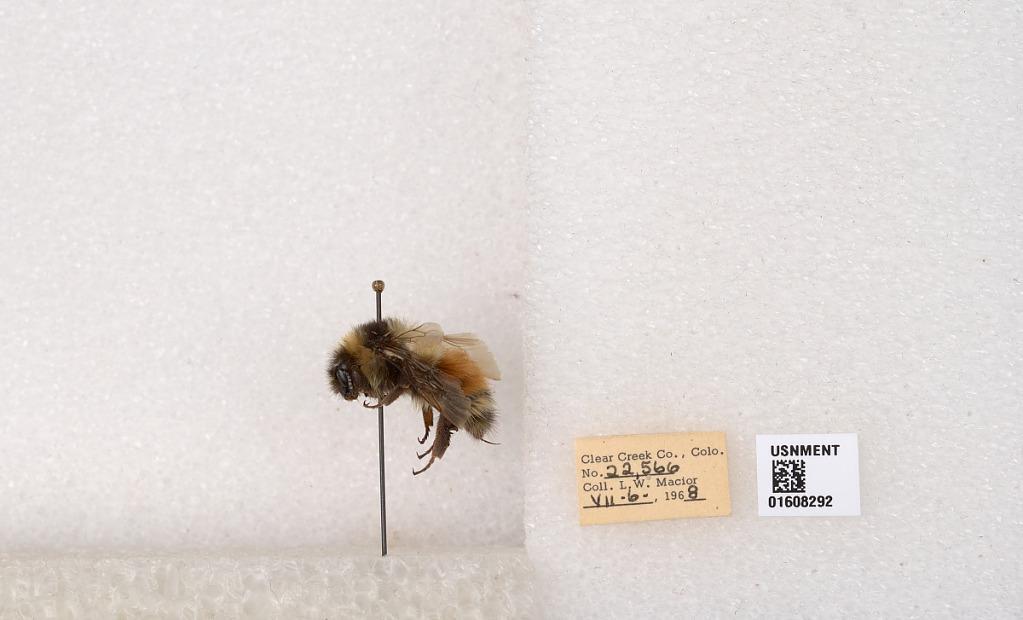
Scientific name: Bombus (Pyrobombus) sylvicola Kirby
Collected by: L. Macior
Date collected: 1968-7-6
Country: United States
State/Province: Colorado
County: Clear Creek
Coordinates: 39.6891, -105.644